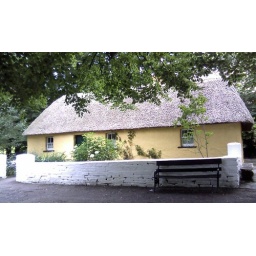
Thatched roof home in the folk park